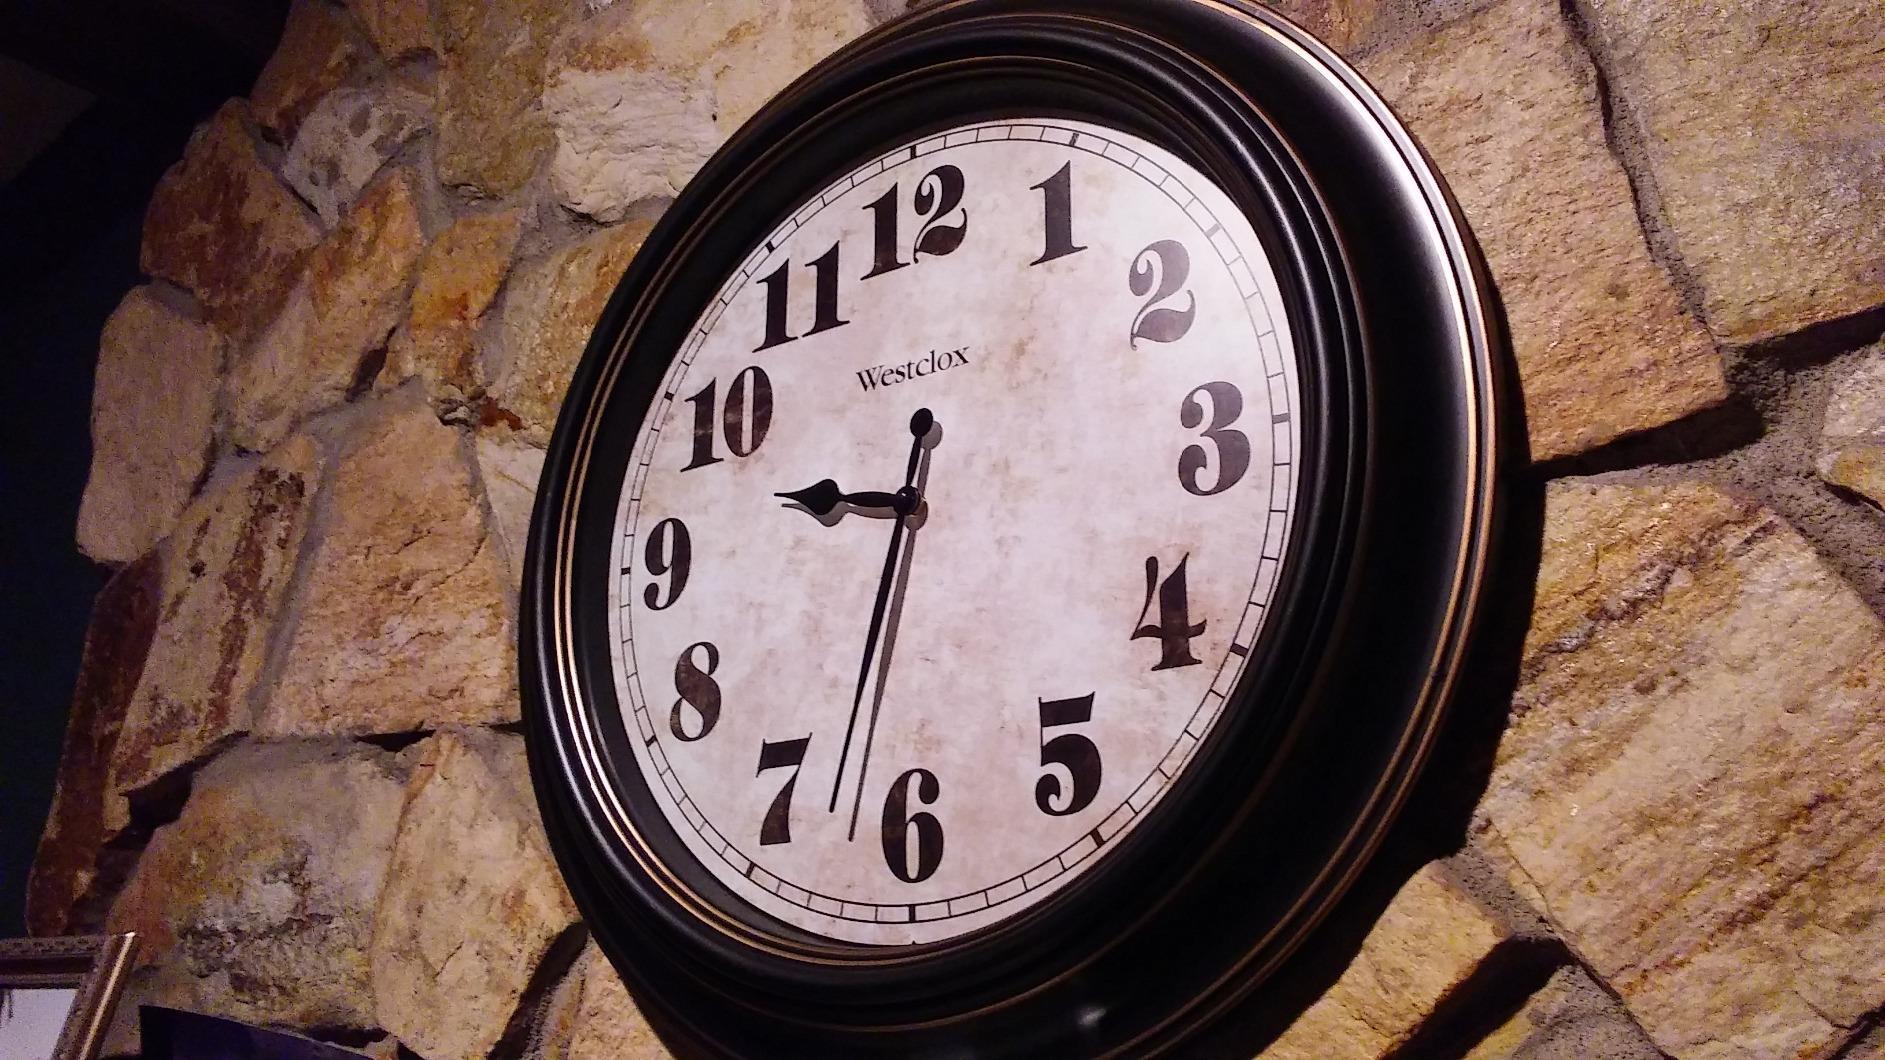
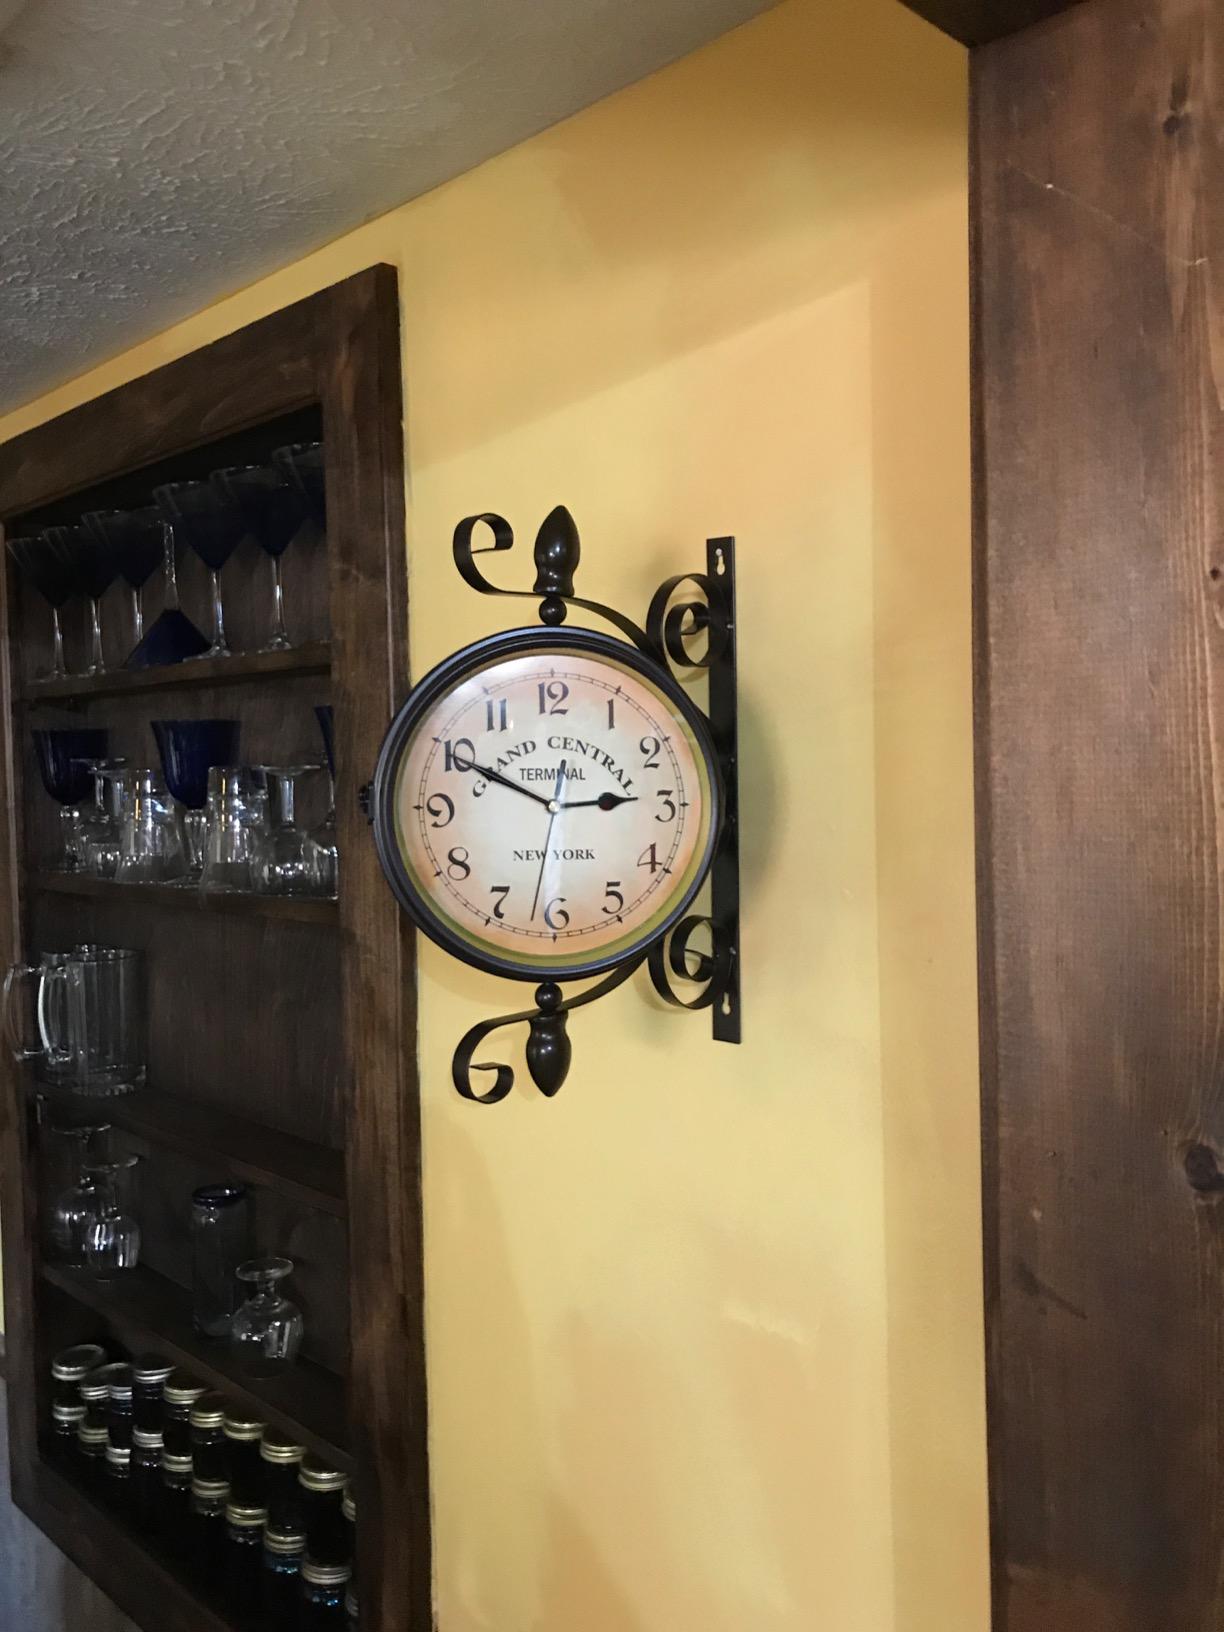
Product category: clock
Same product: no